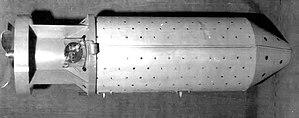
La bombe à chauves-souris est une arme expérimentale de la Seconde Guerre mondiale développée aux États-Unis. Les bombes étaient constituées d'un réservoir en forme de bombe et contenant de nombreux compartiments. Chacun d'eux contenait une chauve-souris de genre tadaride du Brésil, équipée d'une petite bombe incendiaire reliée à un système de déclenchement à retardement. Largué à l'aube depuis un bombardier, le conteneur devait déployer un parachute à mi-chute, puis s'ouvrir pour libérer les chauves-souris. Celles-ci iraient alors se percher dans les corniches des toitures et les greniers. Des incendies se déclareraient alors dans les endroits inaccessibles des maisons majoritairement constituées de papier et de bois, dans les villes japonaises, cibles désignées de cet armement.